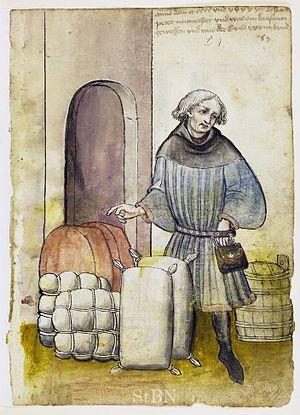
Les métiers du Moyen Âge nous sont connus par quelques textes, dont le Livre des métiers d'Étienne Boileau, et des ordonnances royales.